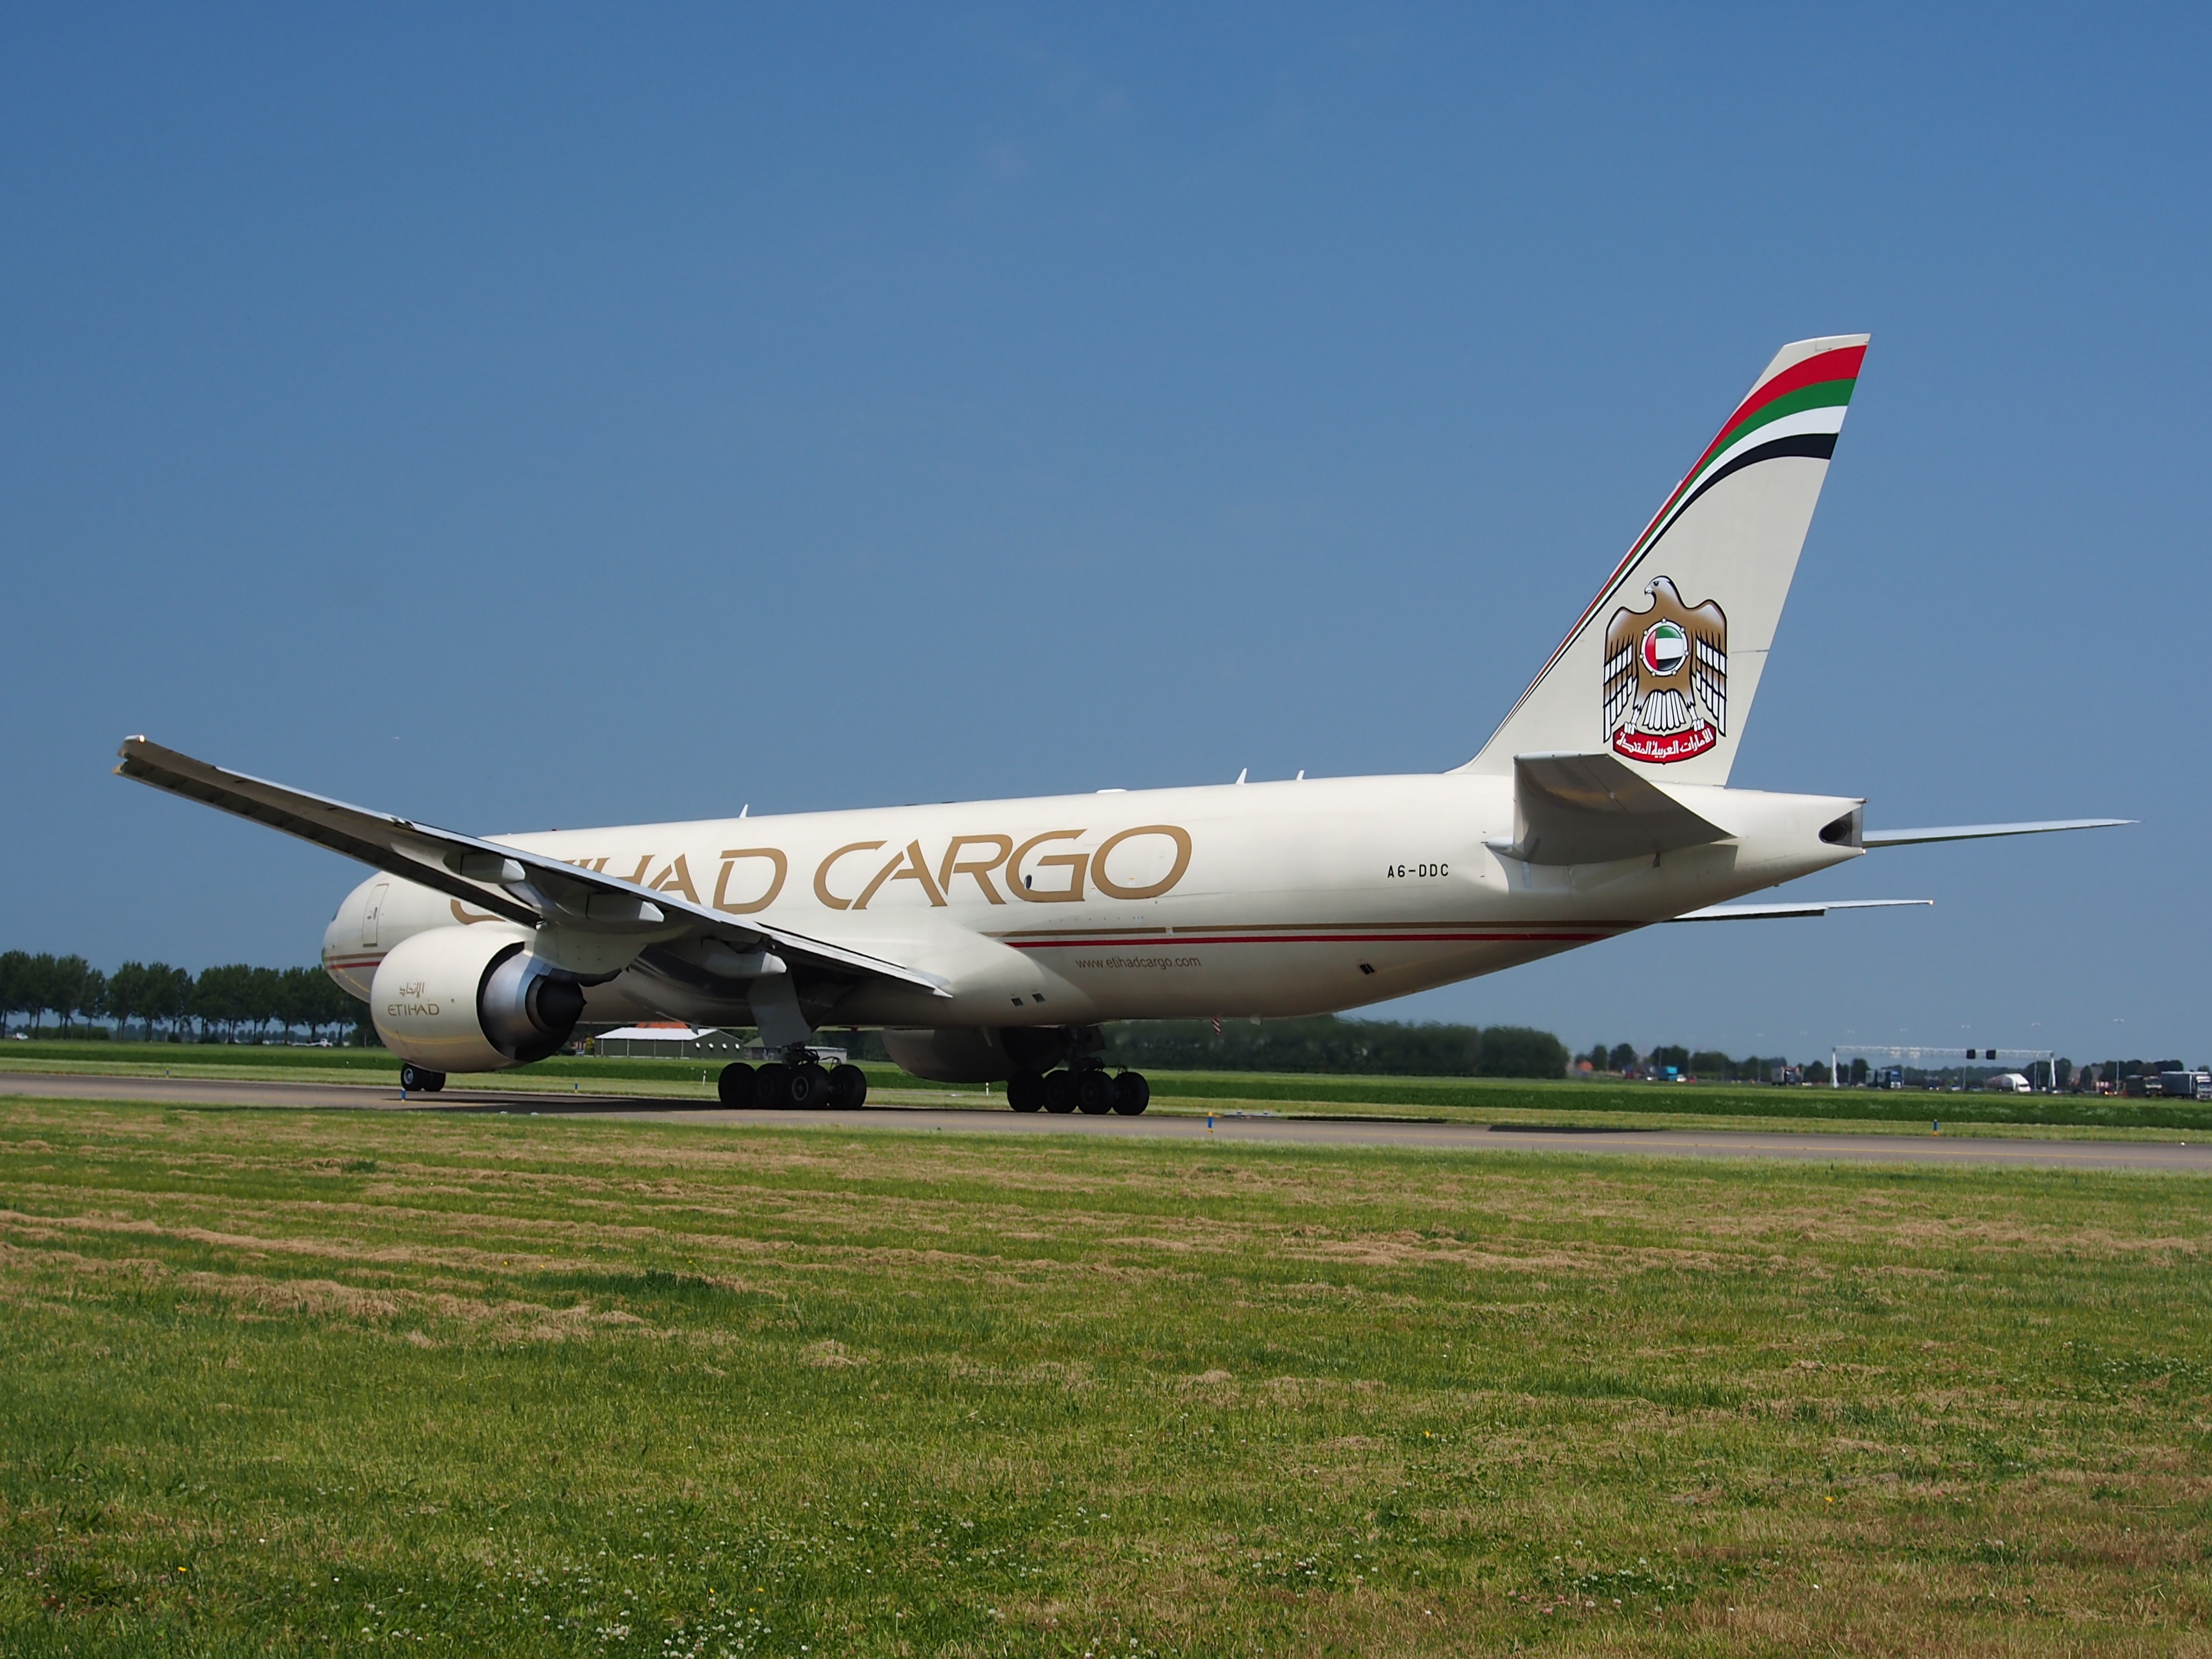
wing, airport, airplane, plane, aircraft, jet, vehicle, airline, aviation, airliner, cargo, airbus, schiphol, boeing, takeoff, jet aircraft, airbus a330, boeing 777, etihad airways, boeing 767, air travel, boeing 757, atmosphere of earth, wide body aircraft, narrow body aircraft, airbus a320 family